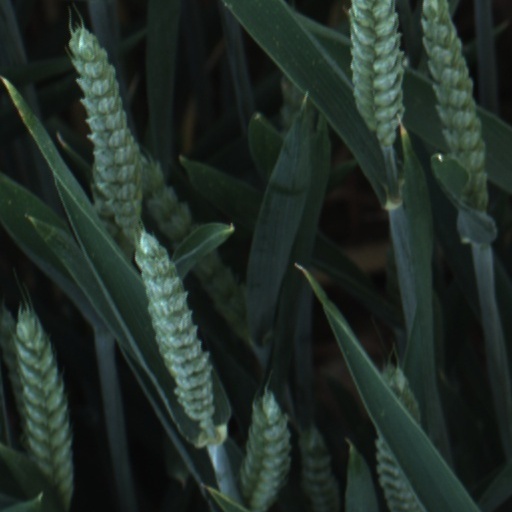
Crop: wheat